Veřovice

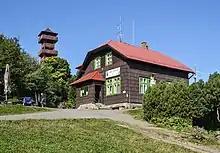
Observation tower and restaurant on Velký Javorník

Veřovice is located on the railway lines Valašské Meziříčí–Frýdlant nad Ostravicí and Studénka–Veřovice.